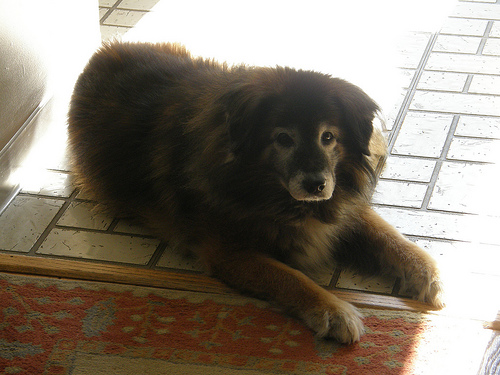
Animal: dog
Breed: leonberger